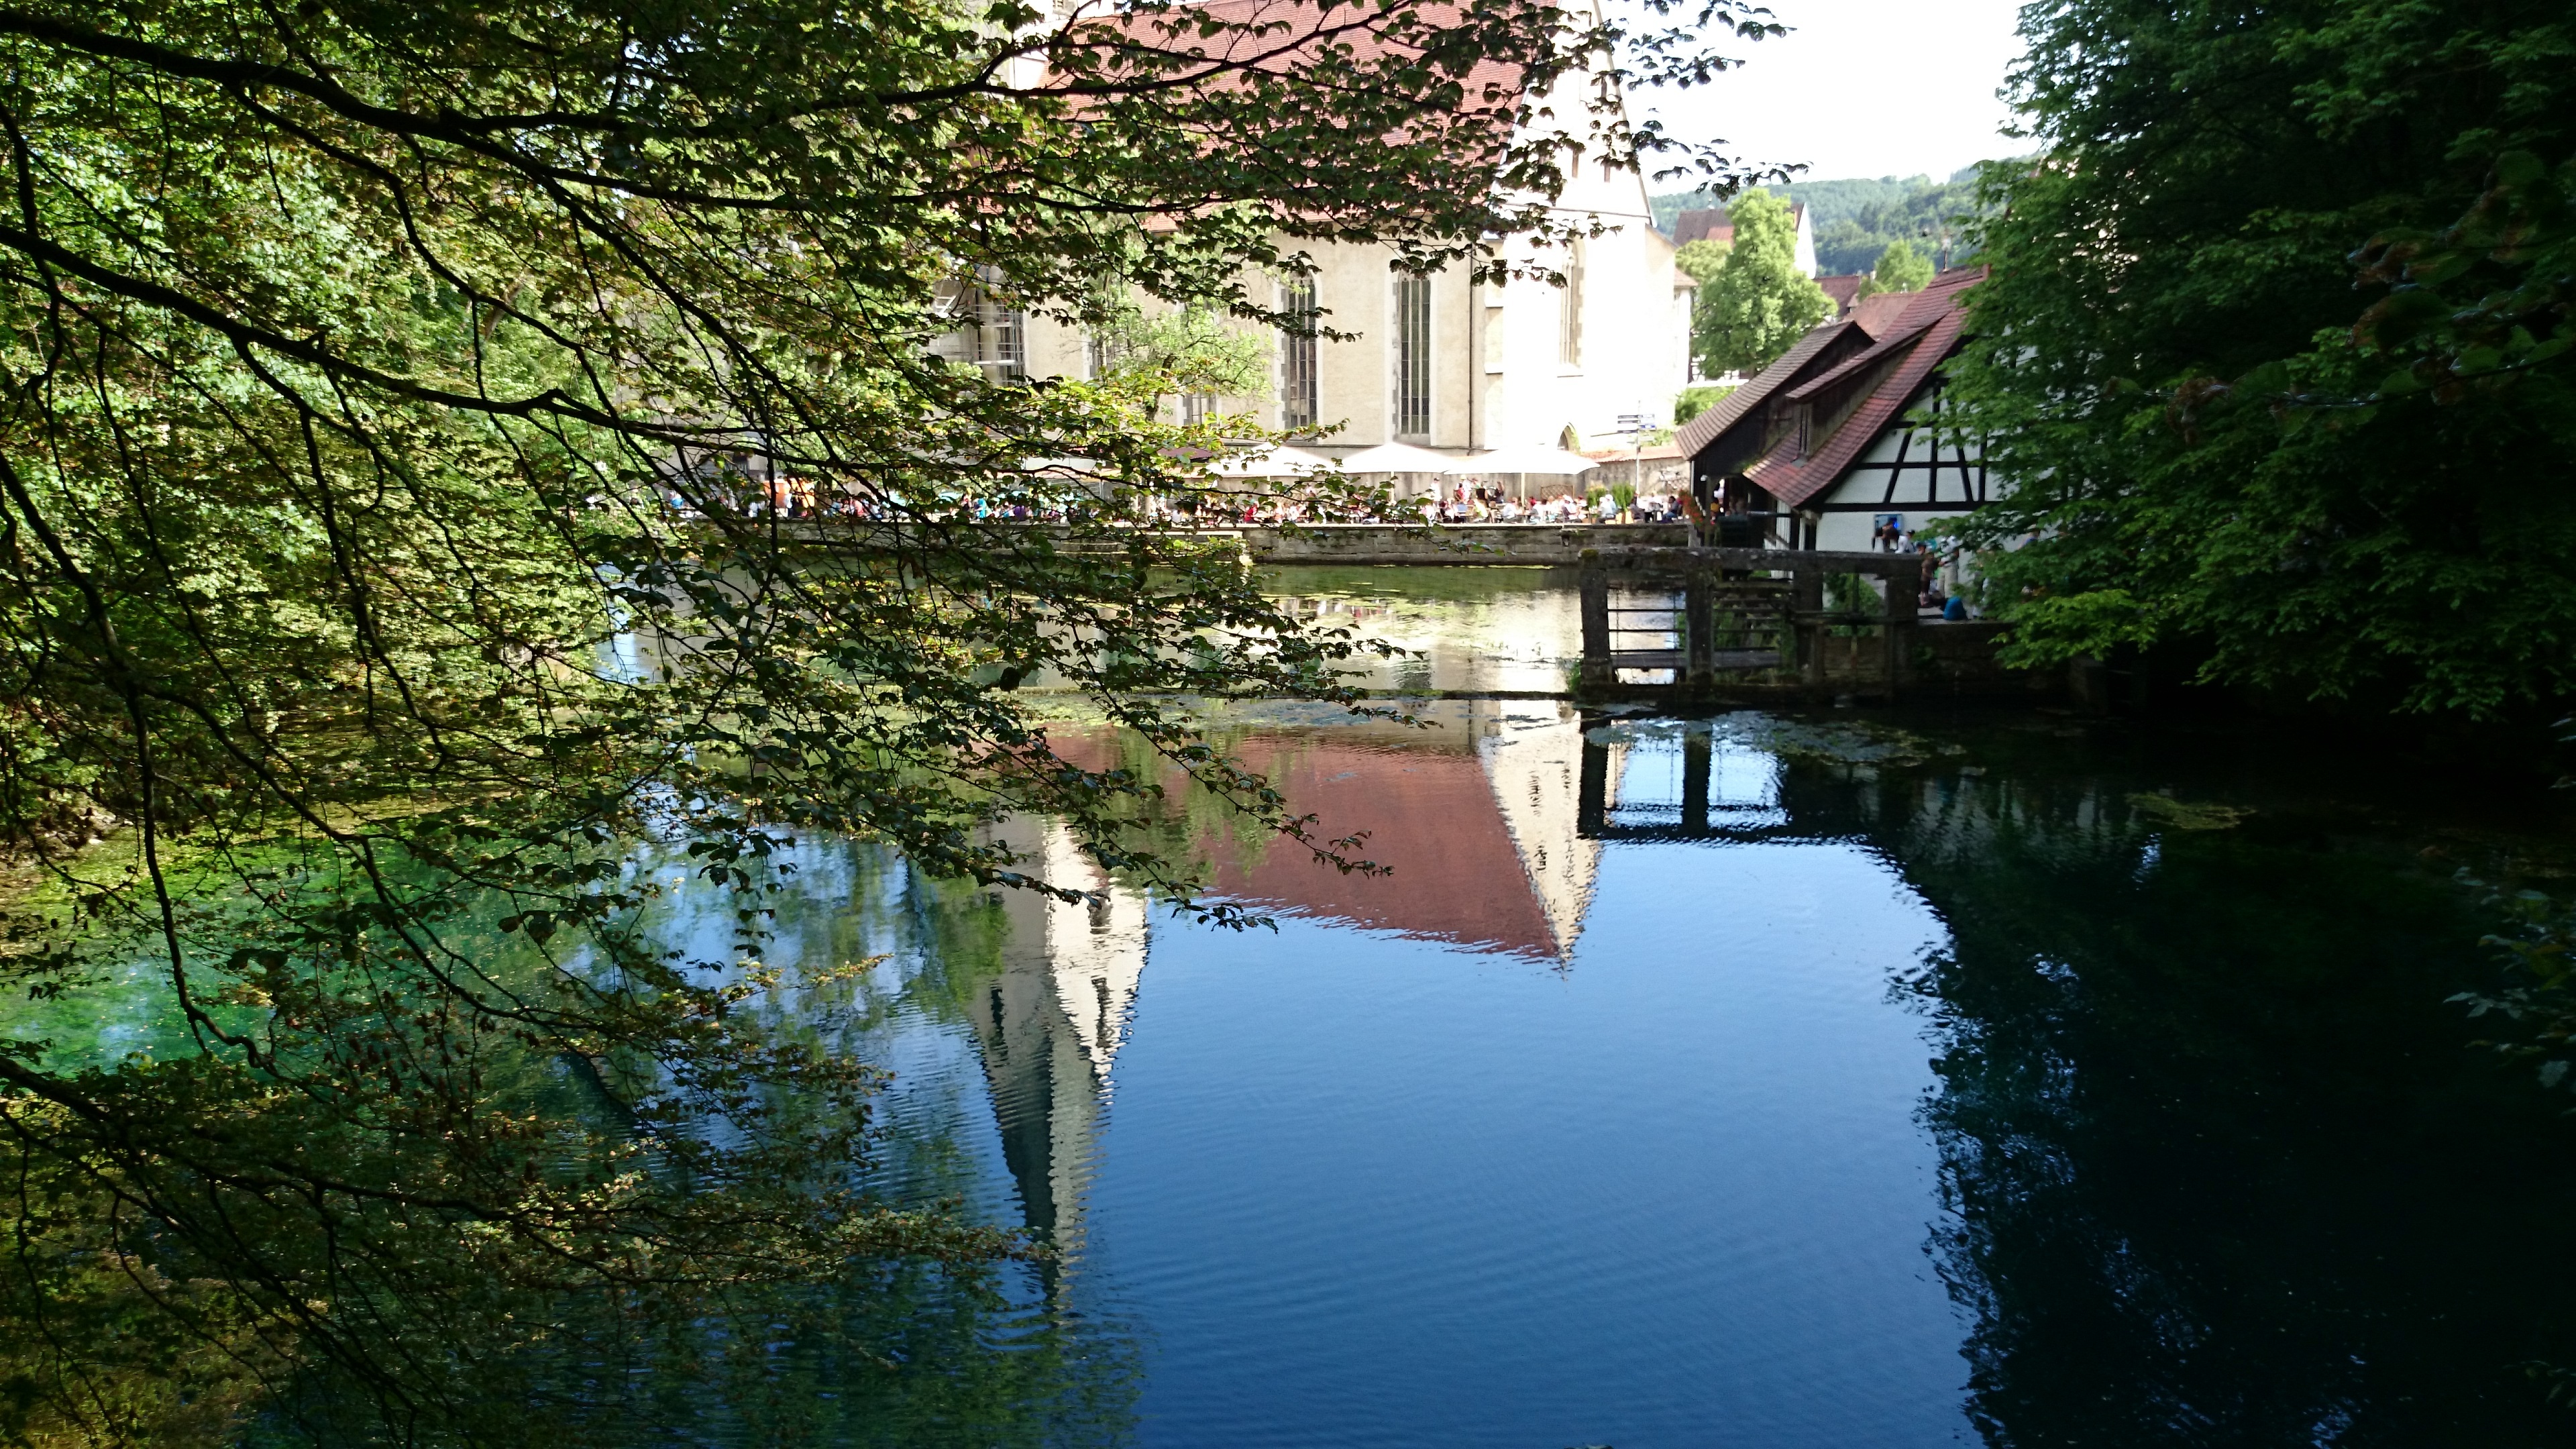
tree, water, plant, flower, lake, river, canal, pond, reflection, autumn, waterway, body of water, mirroring, blautopf, blaubeuren, woody plant, sch ne lau